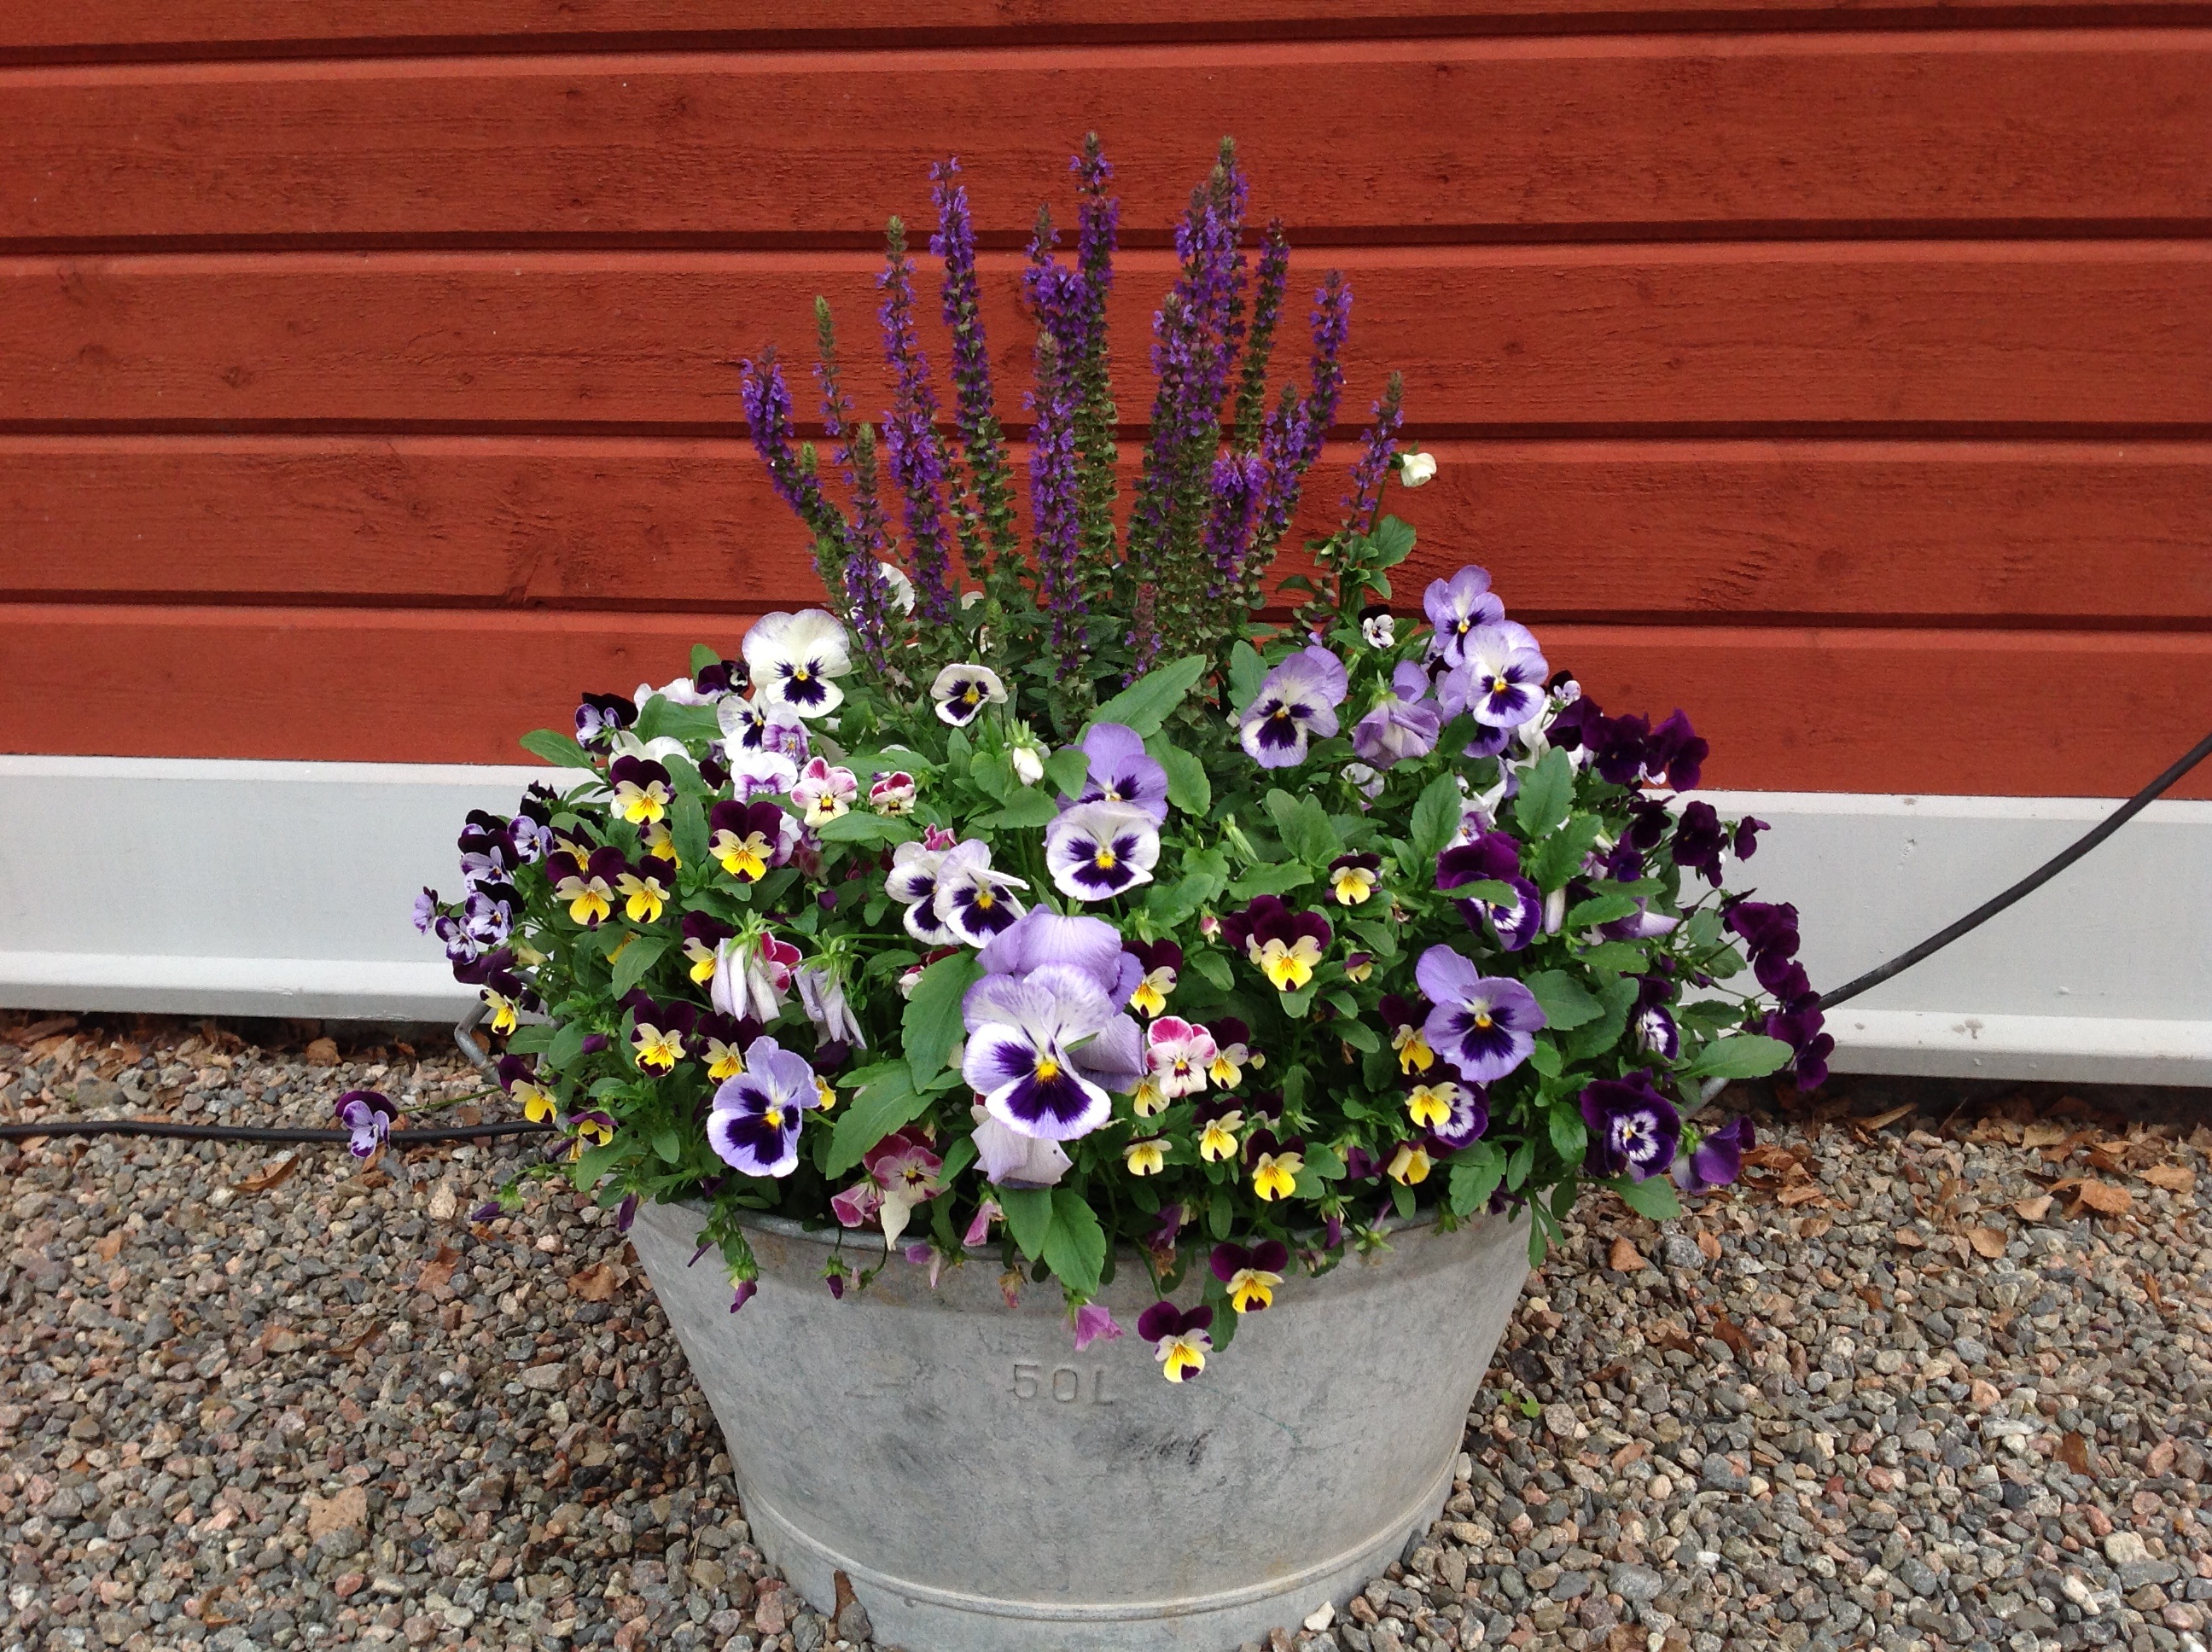
plant, flower, pot, country, summer, garden, flora, shrub, flowerpot, floristry, pansies, discount, flowering plant, flower bouquet, floral design, annual plant, flower arranging